HayPost

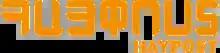
Former HayPost logo used until 2023

In addition to operating in Armenia, HayPost operates in the partially recognized state of the Republic of Artsakh.